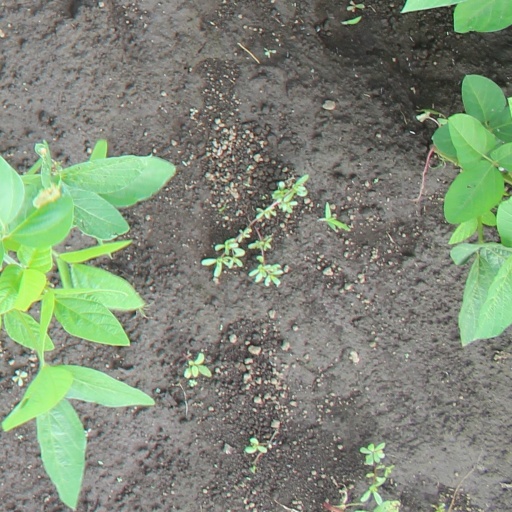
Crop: soybean